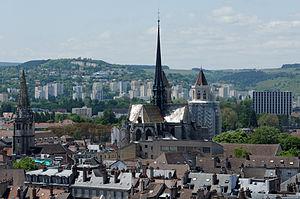
Vue de la Cathédrale Saint Bénigne et de l’Église Saint Philibert, depuis la tour Philippe le Bon, à Dijon
La tuile vernissée de Bourgogne est un des éléments historiques de l'artisanat d'art et de l'architecture vernaculaire de la Bourgogne. Les toitures couvertes de tuiles plates vernissées polychromes aux dessins losangés sont un des symboles de la Bourgogne.